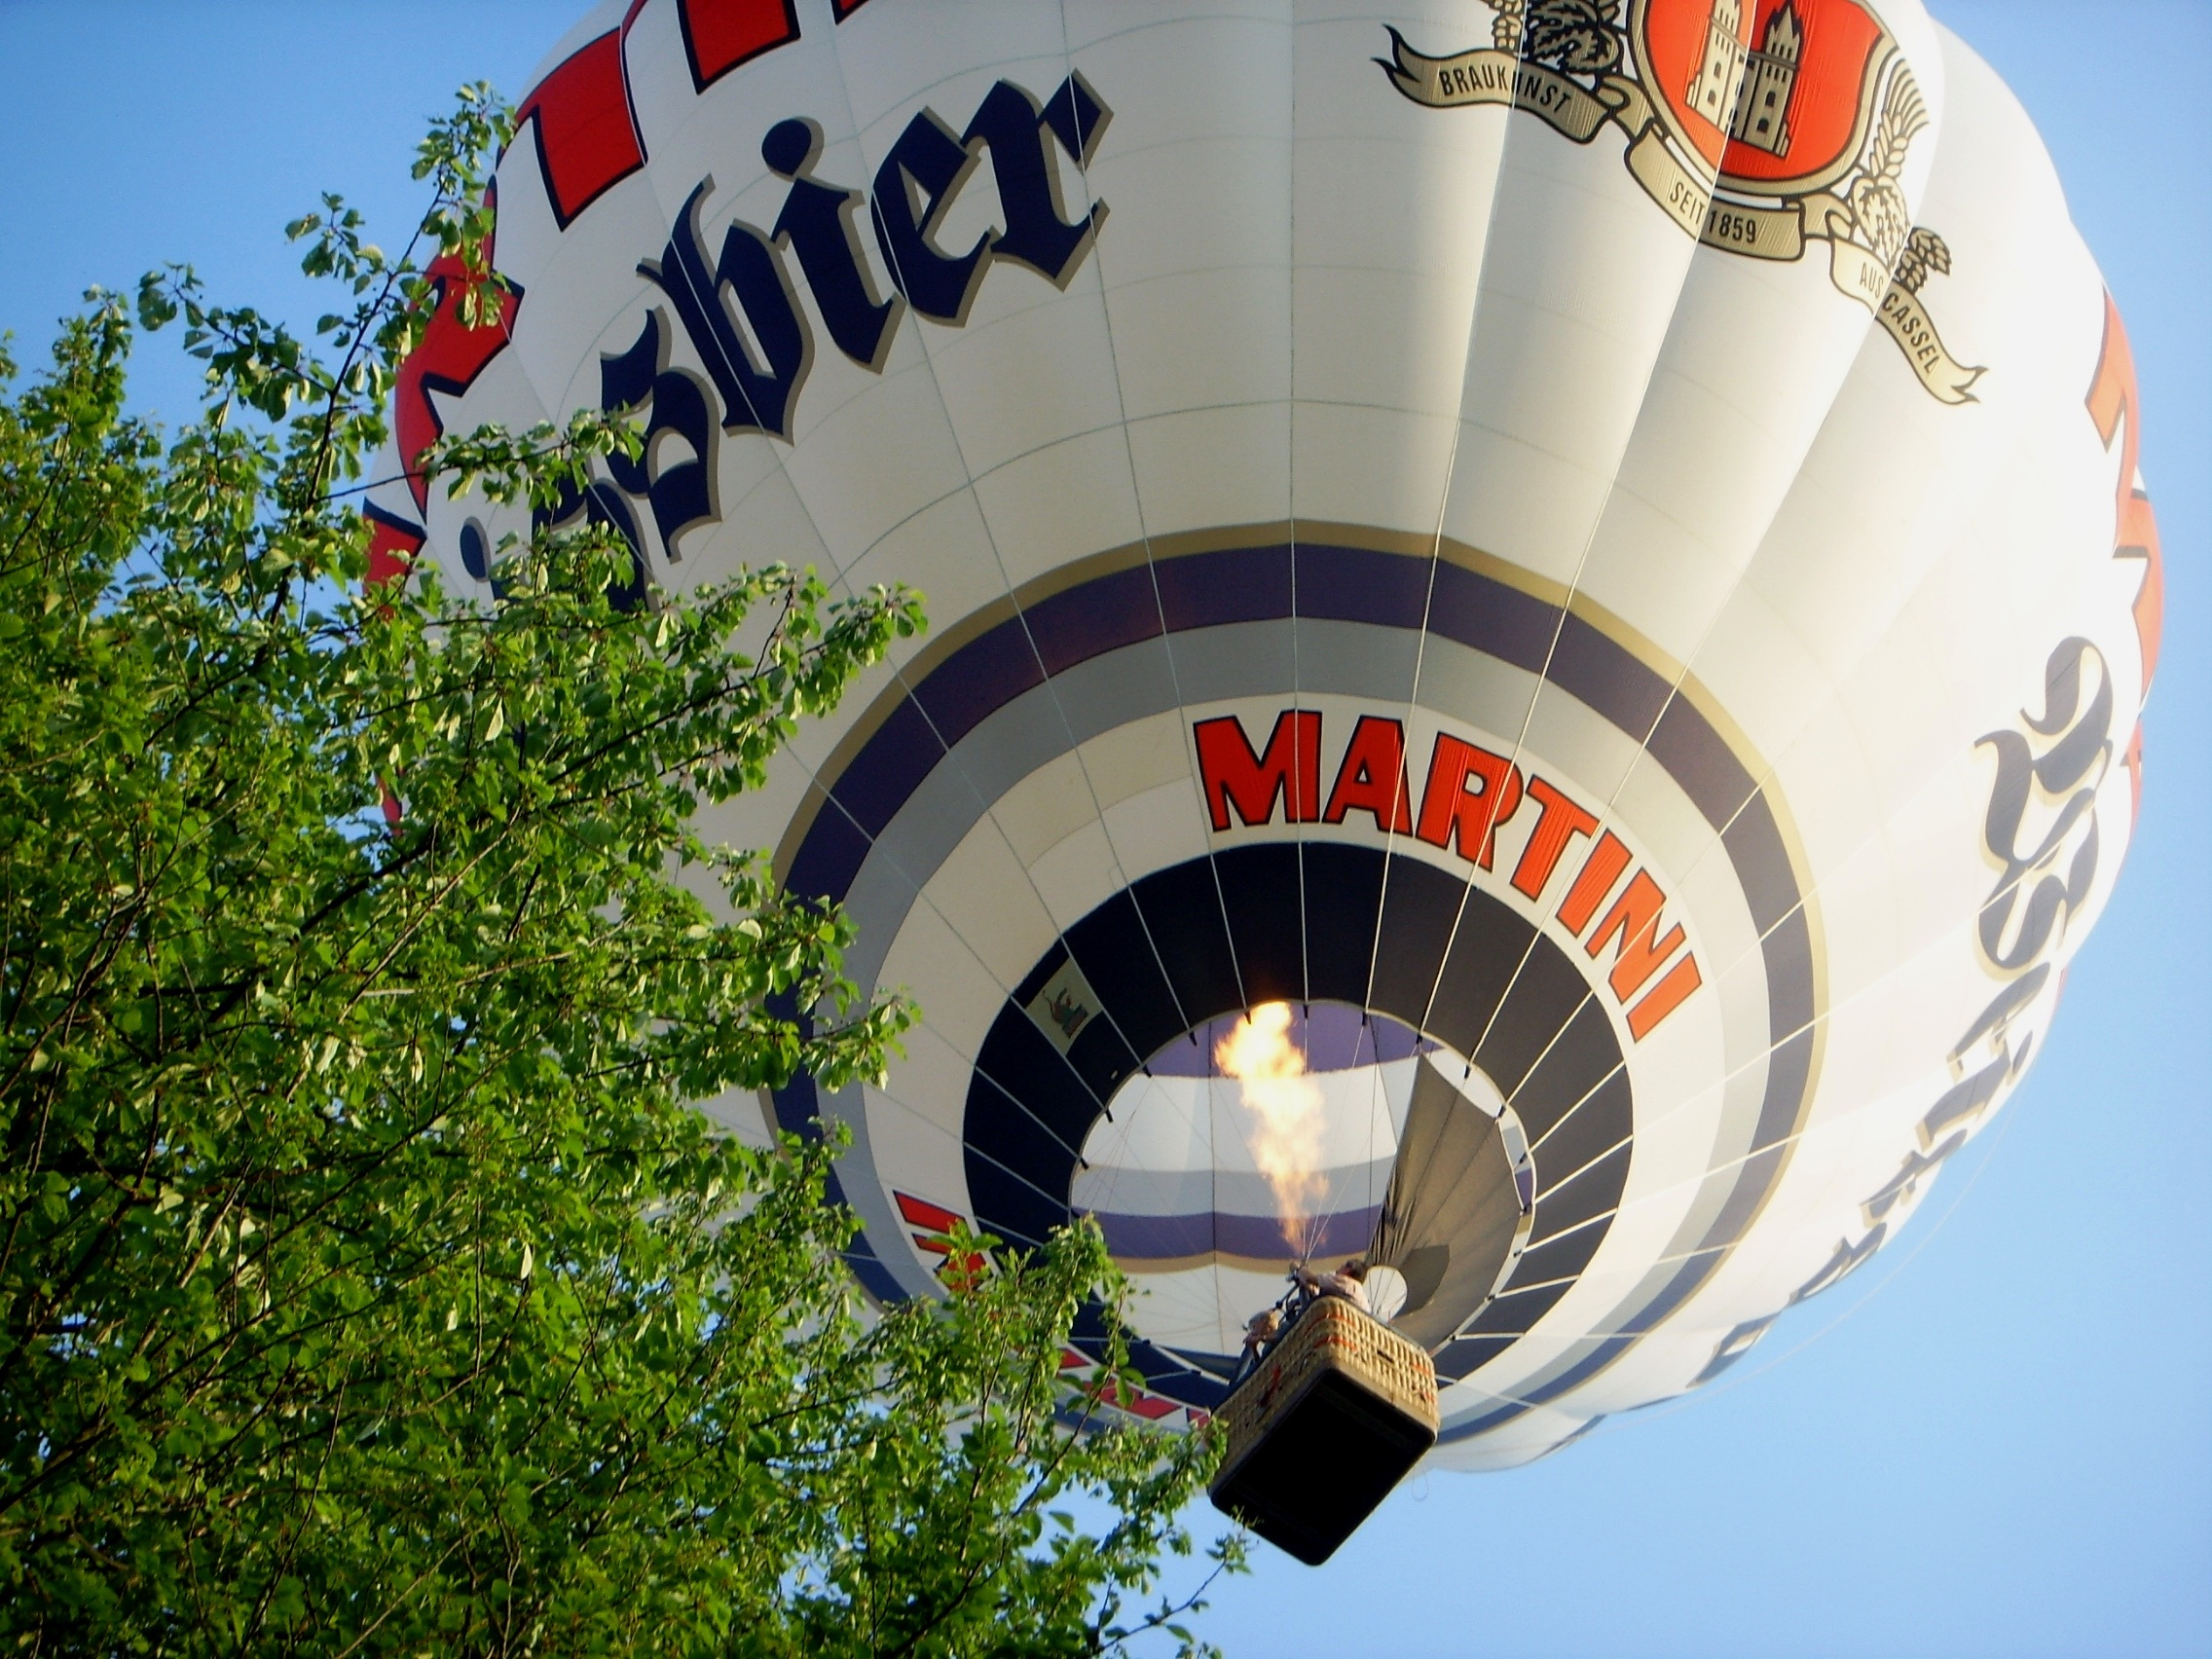
hot air balloon, vehicle, colorful, stadium, start, take off, air sports, hot air balloon ride, atmosphere of earth